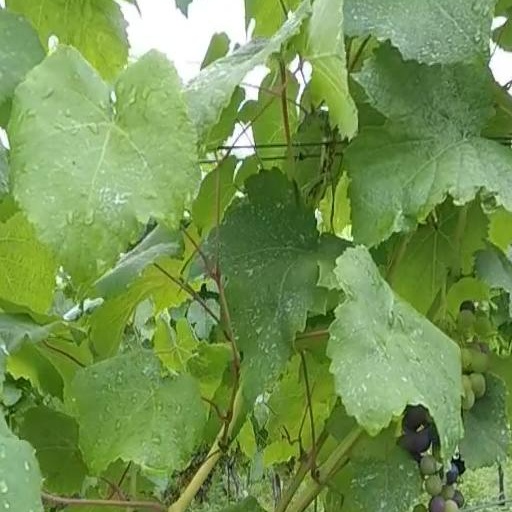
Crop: grape